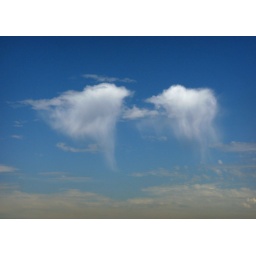
virga clouds in an exceptionally blue LA sky